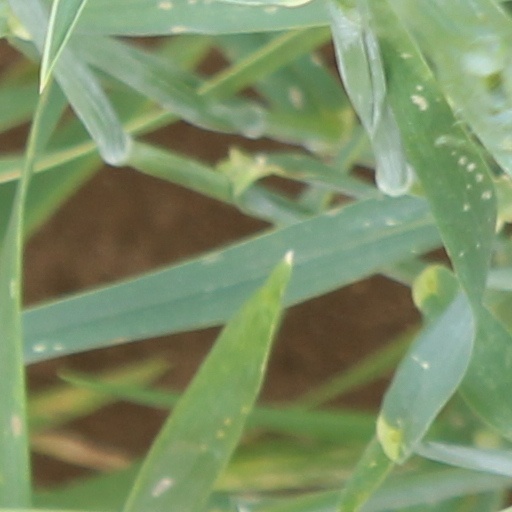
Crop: wheat